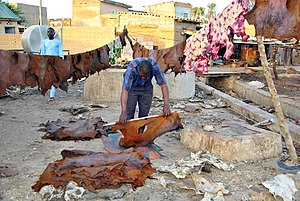
Skind
Skind (Nigeria)
Skind fra dyr anvendes til mange formål. Før anvendelsen forarbejdes skindet gennem en garvningsproces.